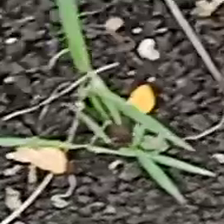
Weed species: Digitaria_SP_(Digitaria Sanguinalis )